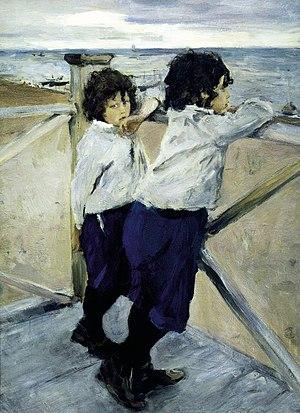
Cet article ne reprend que les tableaux pour lesquels une image est disponible dans la liste en langue russe Список портретов Валентина Серова, qui reprend l'ensemble des portraits réalisés par ce peintre russe.
Valentin Aleksandrovitch Serov, né le 7 janvier 1865 à Saint-Pétersbourg et mort le 23 décembre 1911 à Moscou, est un peintre russe.